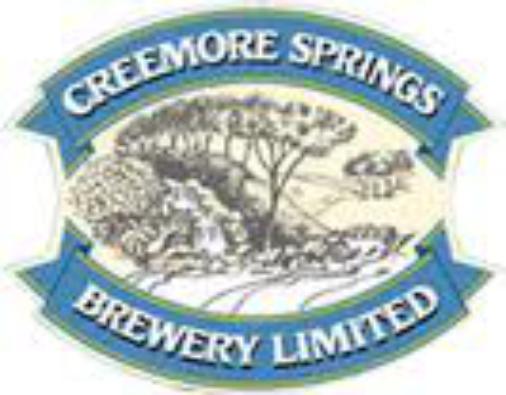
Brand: Creemore
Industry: Food